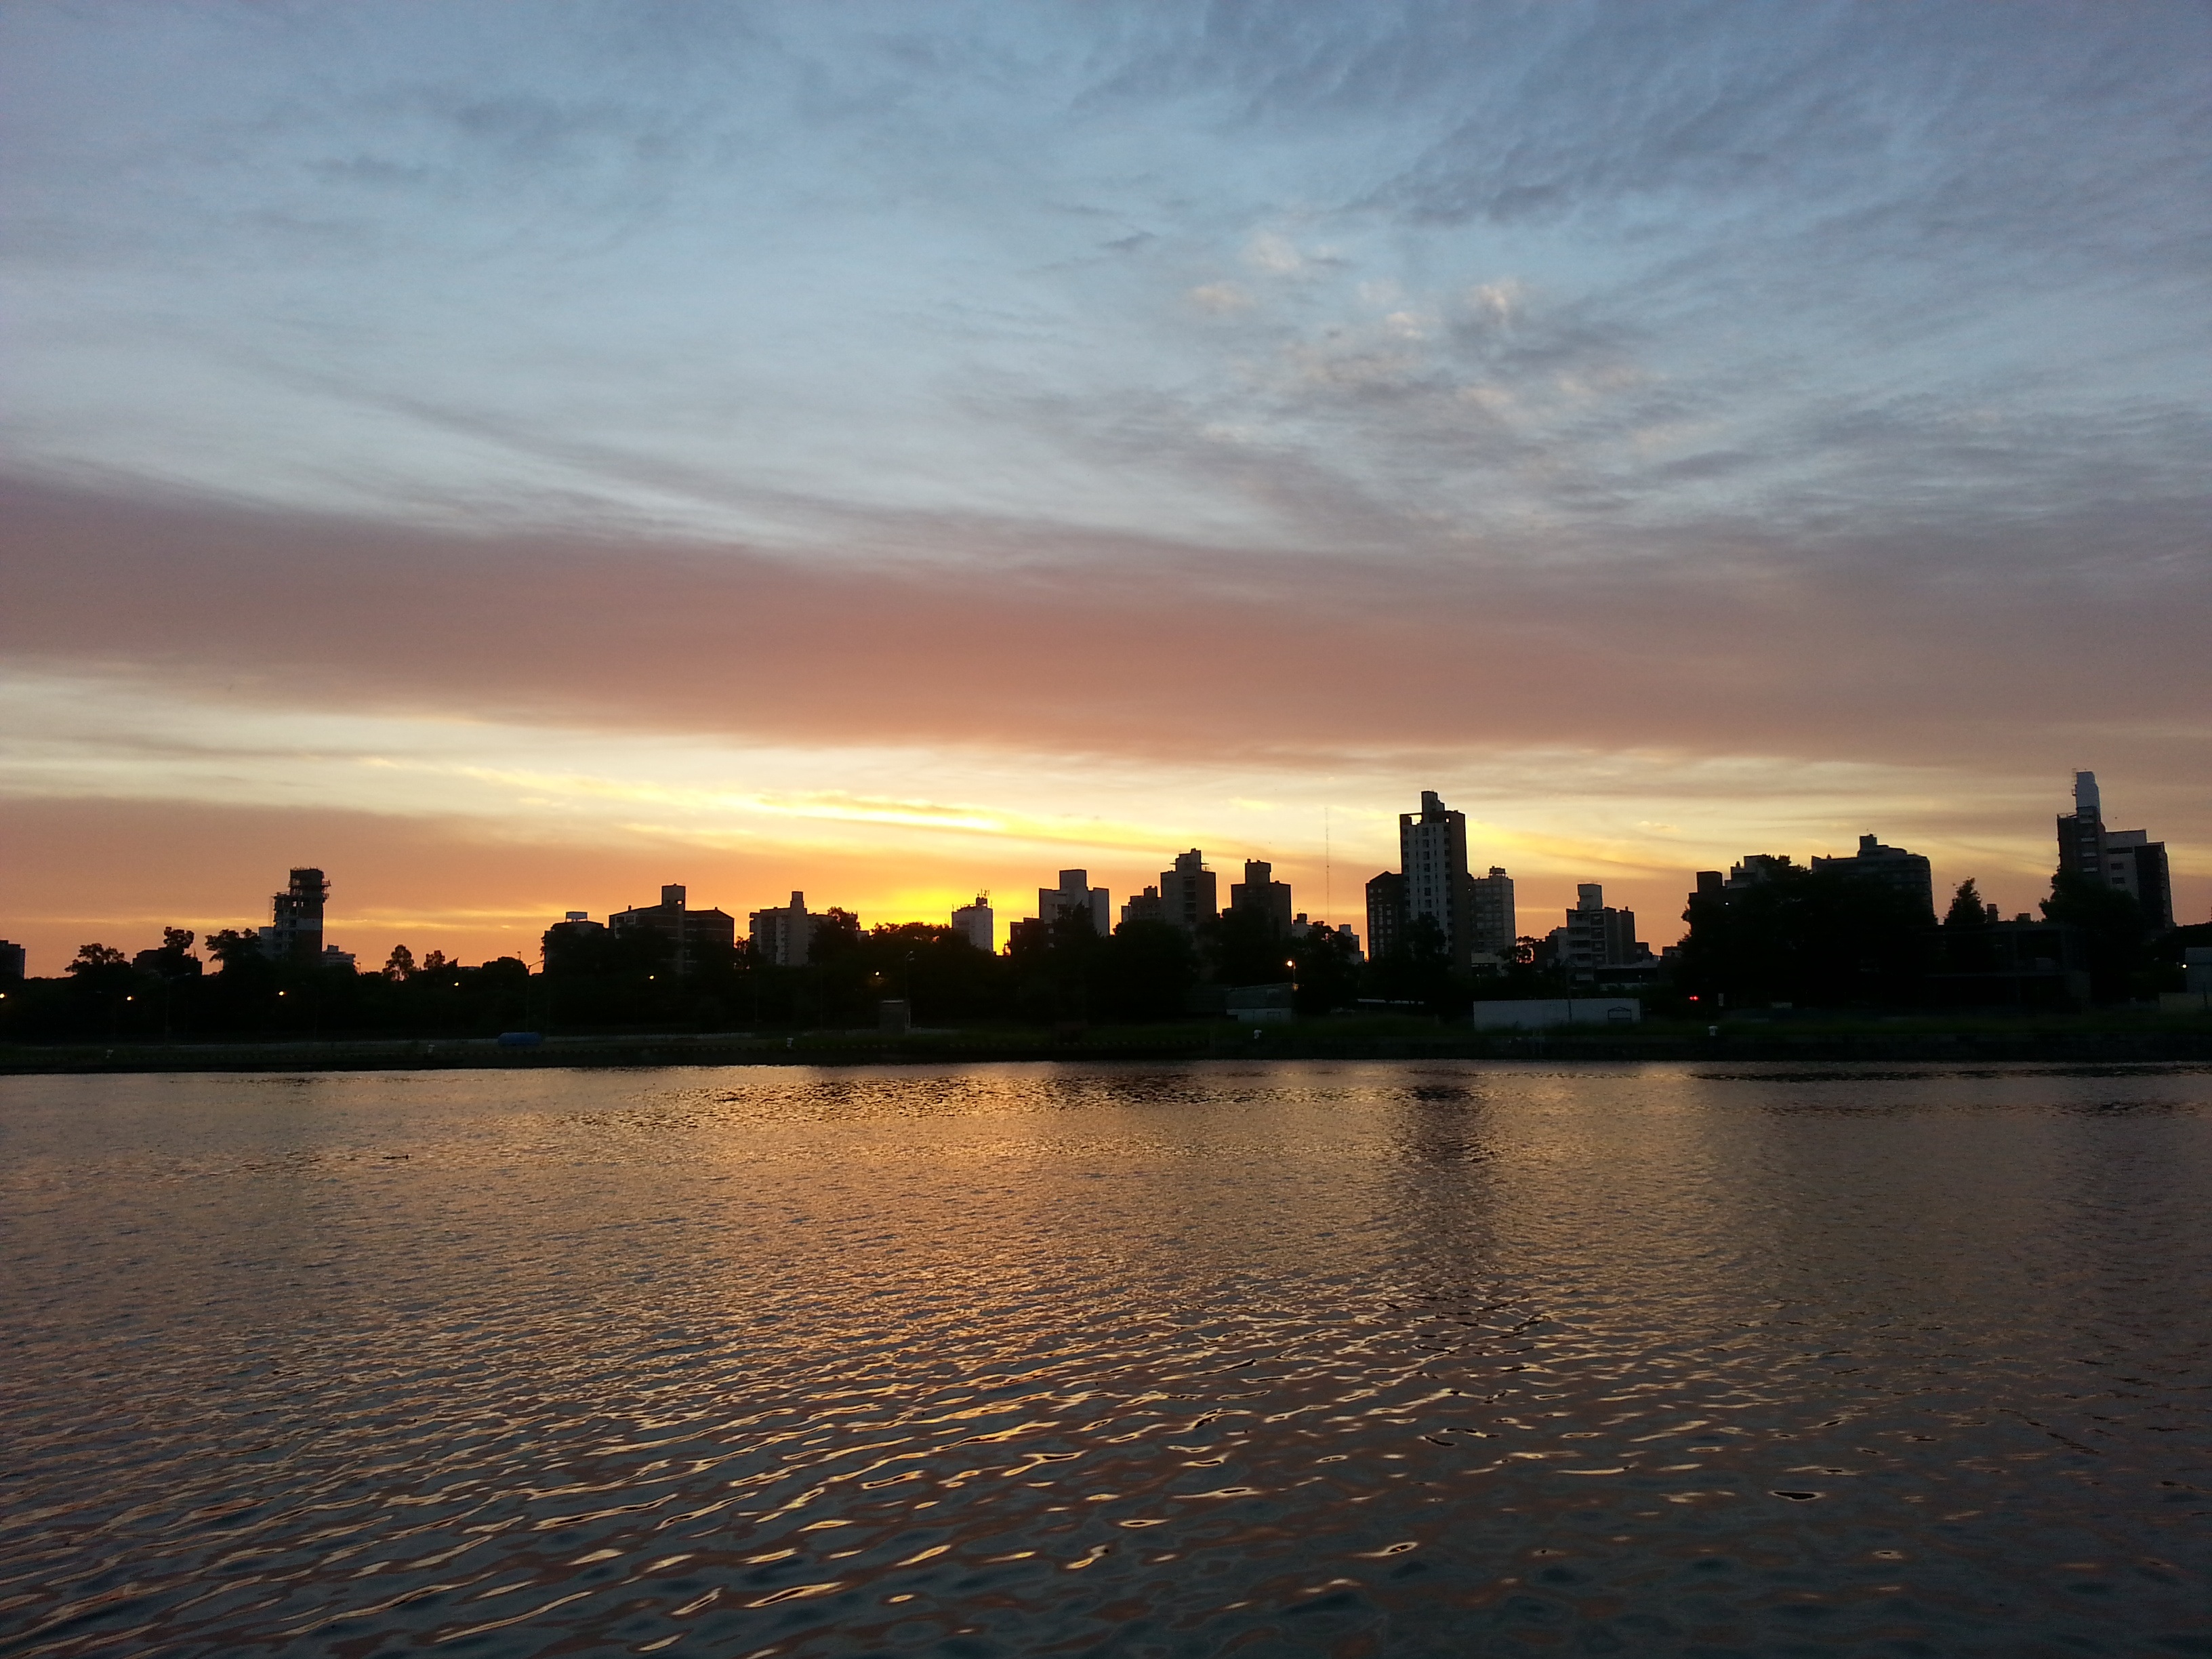
landscape, sea, water, nature, horizon, cloud, sky, sun, sunrise, sunset, skyline, sunlight, morning, dawn, city, river, cityscape, summer, dusk, evening, reflection, peace, blue, clouds, rosa, costa, porto, argentine, afterglow, atmospheric phenomenon, human settlement